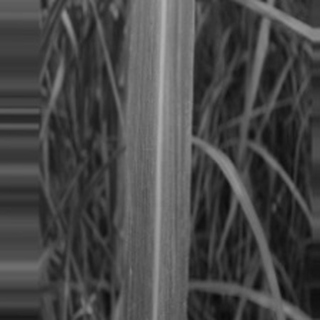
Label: sugarcane_bacterial_blight